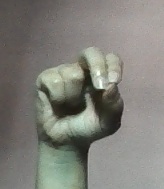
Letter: gaaf